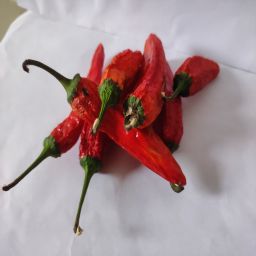
Crop: New Mexico Green Chile
Quality: Dried